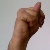
The image shows a hand gesture representing the letter 'N' in Indian Sign Language.